Pub rock (Australia)

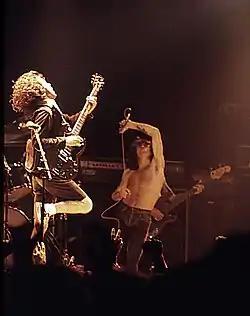
AC/DC grew out of the Australian pub rock scene.

Notable pub-rock venues include the Largs Pier Hotel and the Governor Hindmarsh Hotel in Adelaide; the Royal Antler Hotel in Narrabeen, Sydney; the Civic Hotel in Sydney's city centre; the Star Hotel in Newcastle, New South Wales; and the Station Hotel in Prahran, Melbourne, which was one of the premier pub-rock venues in Australia for more than two decades. Additionally, Poyntons Carlton Club Hotel in Carlton was Melbourne's first Sunday night live pub-rock venue; Charles Hotel in Perth is the only remaining pub-rock venue in Perth.